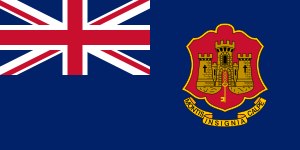
Gibraltars flag
Gibraltars statsflag til søs
Gibraltars flag er et banner baseret på byens våben fra 1502 og viser en rød borg med en gul nøgle hængende under sig på en hvid over rød flagdug. Borgen og nøglen henviser til Gibraltars centrale militære og strategiske placering ved indløbet til Middelhavet. Våbnet blev givet til Gibraltar 10. juli 1502 af Isabella 1. af Kastilien.